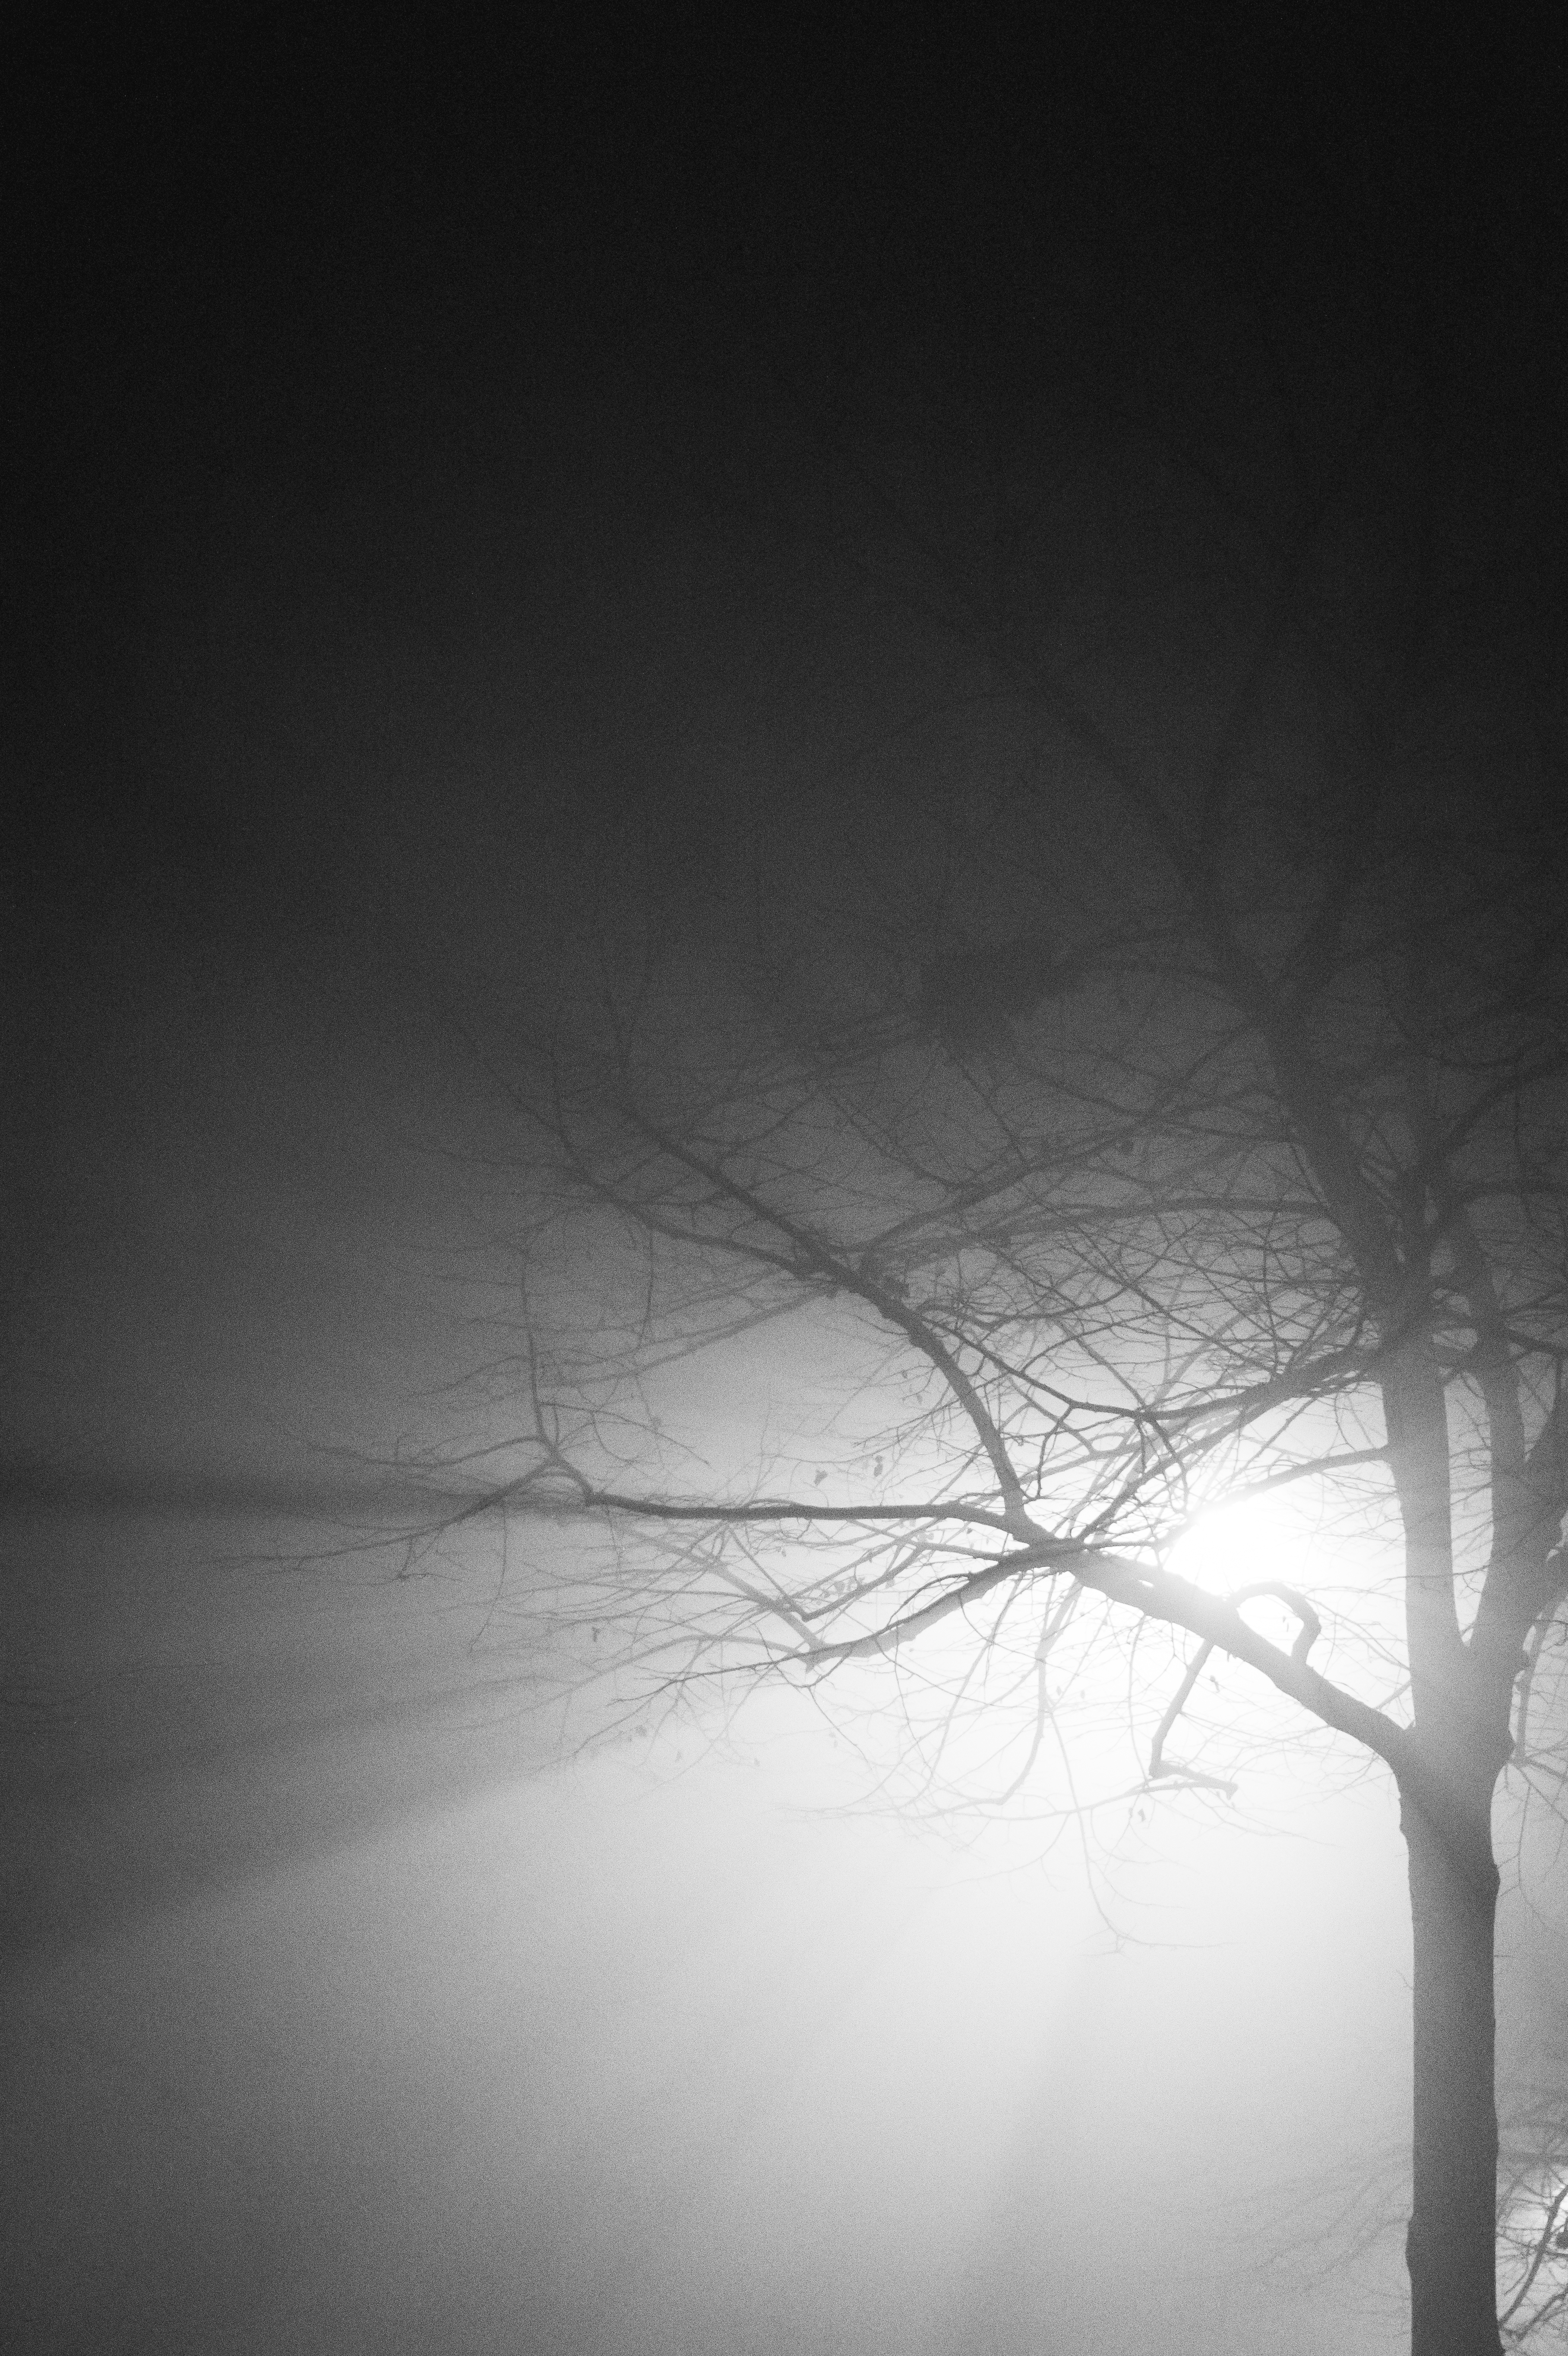
tree, branch, light, cloud, black and white, fog, mist, white, street, photography, sunlight, morning, city, atmosphere, spooky, urban, dslr, line, reflection, weather, human, darkness, black, monochrome, candid, art, germany, beautiful, sony, bavaria, fine, streetscene, alpha, shape, franconia, nuremberg, sonystreetphotographer, 58, element, ambience, n rnberg, monochrome photography, atmospheric phenomenon